Protestant Church in Western Indonesia

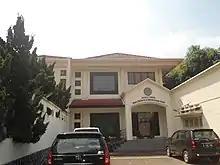
Protestant Church in Western Indonesia Synod Office

The denomination has 600,000 members and 300 congregations and 430 pastors in 2006. It is a national multi-ethnic church, scattered over 25 out of the 32 provinces of Indonesia.